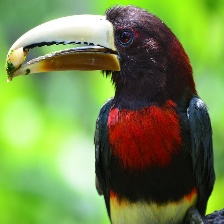
Species: IVORY BILLED ARACARI
Scientific name: PTEROGLOSSUS AZARA
ImageNet parent category: toucan